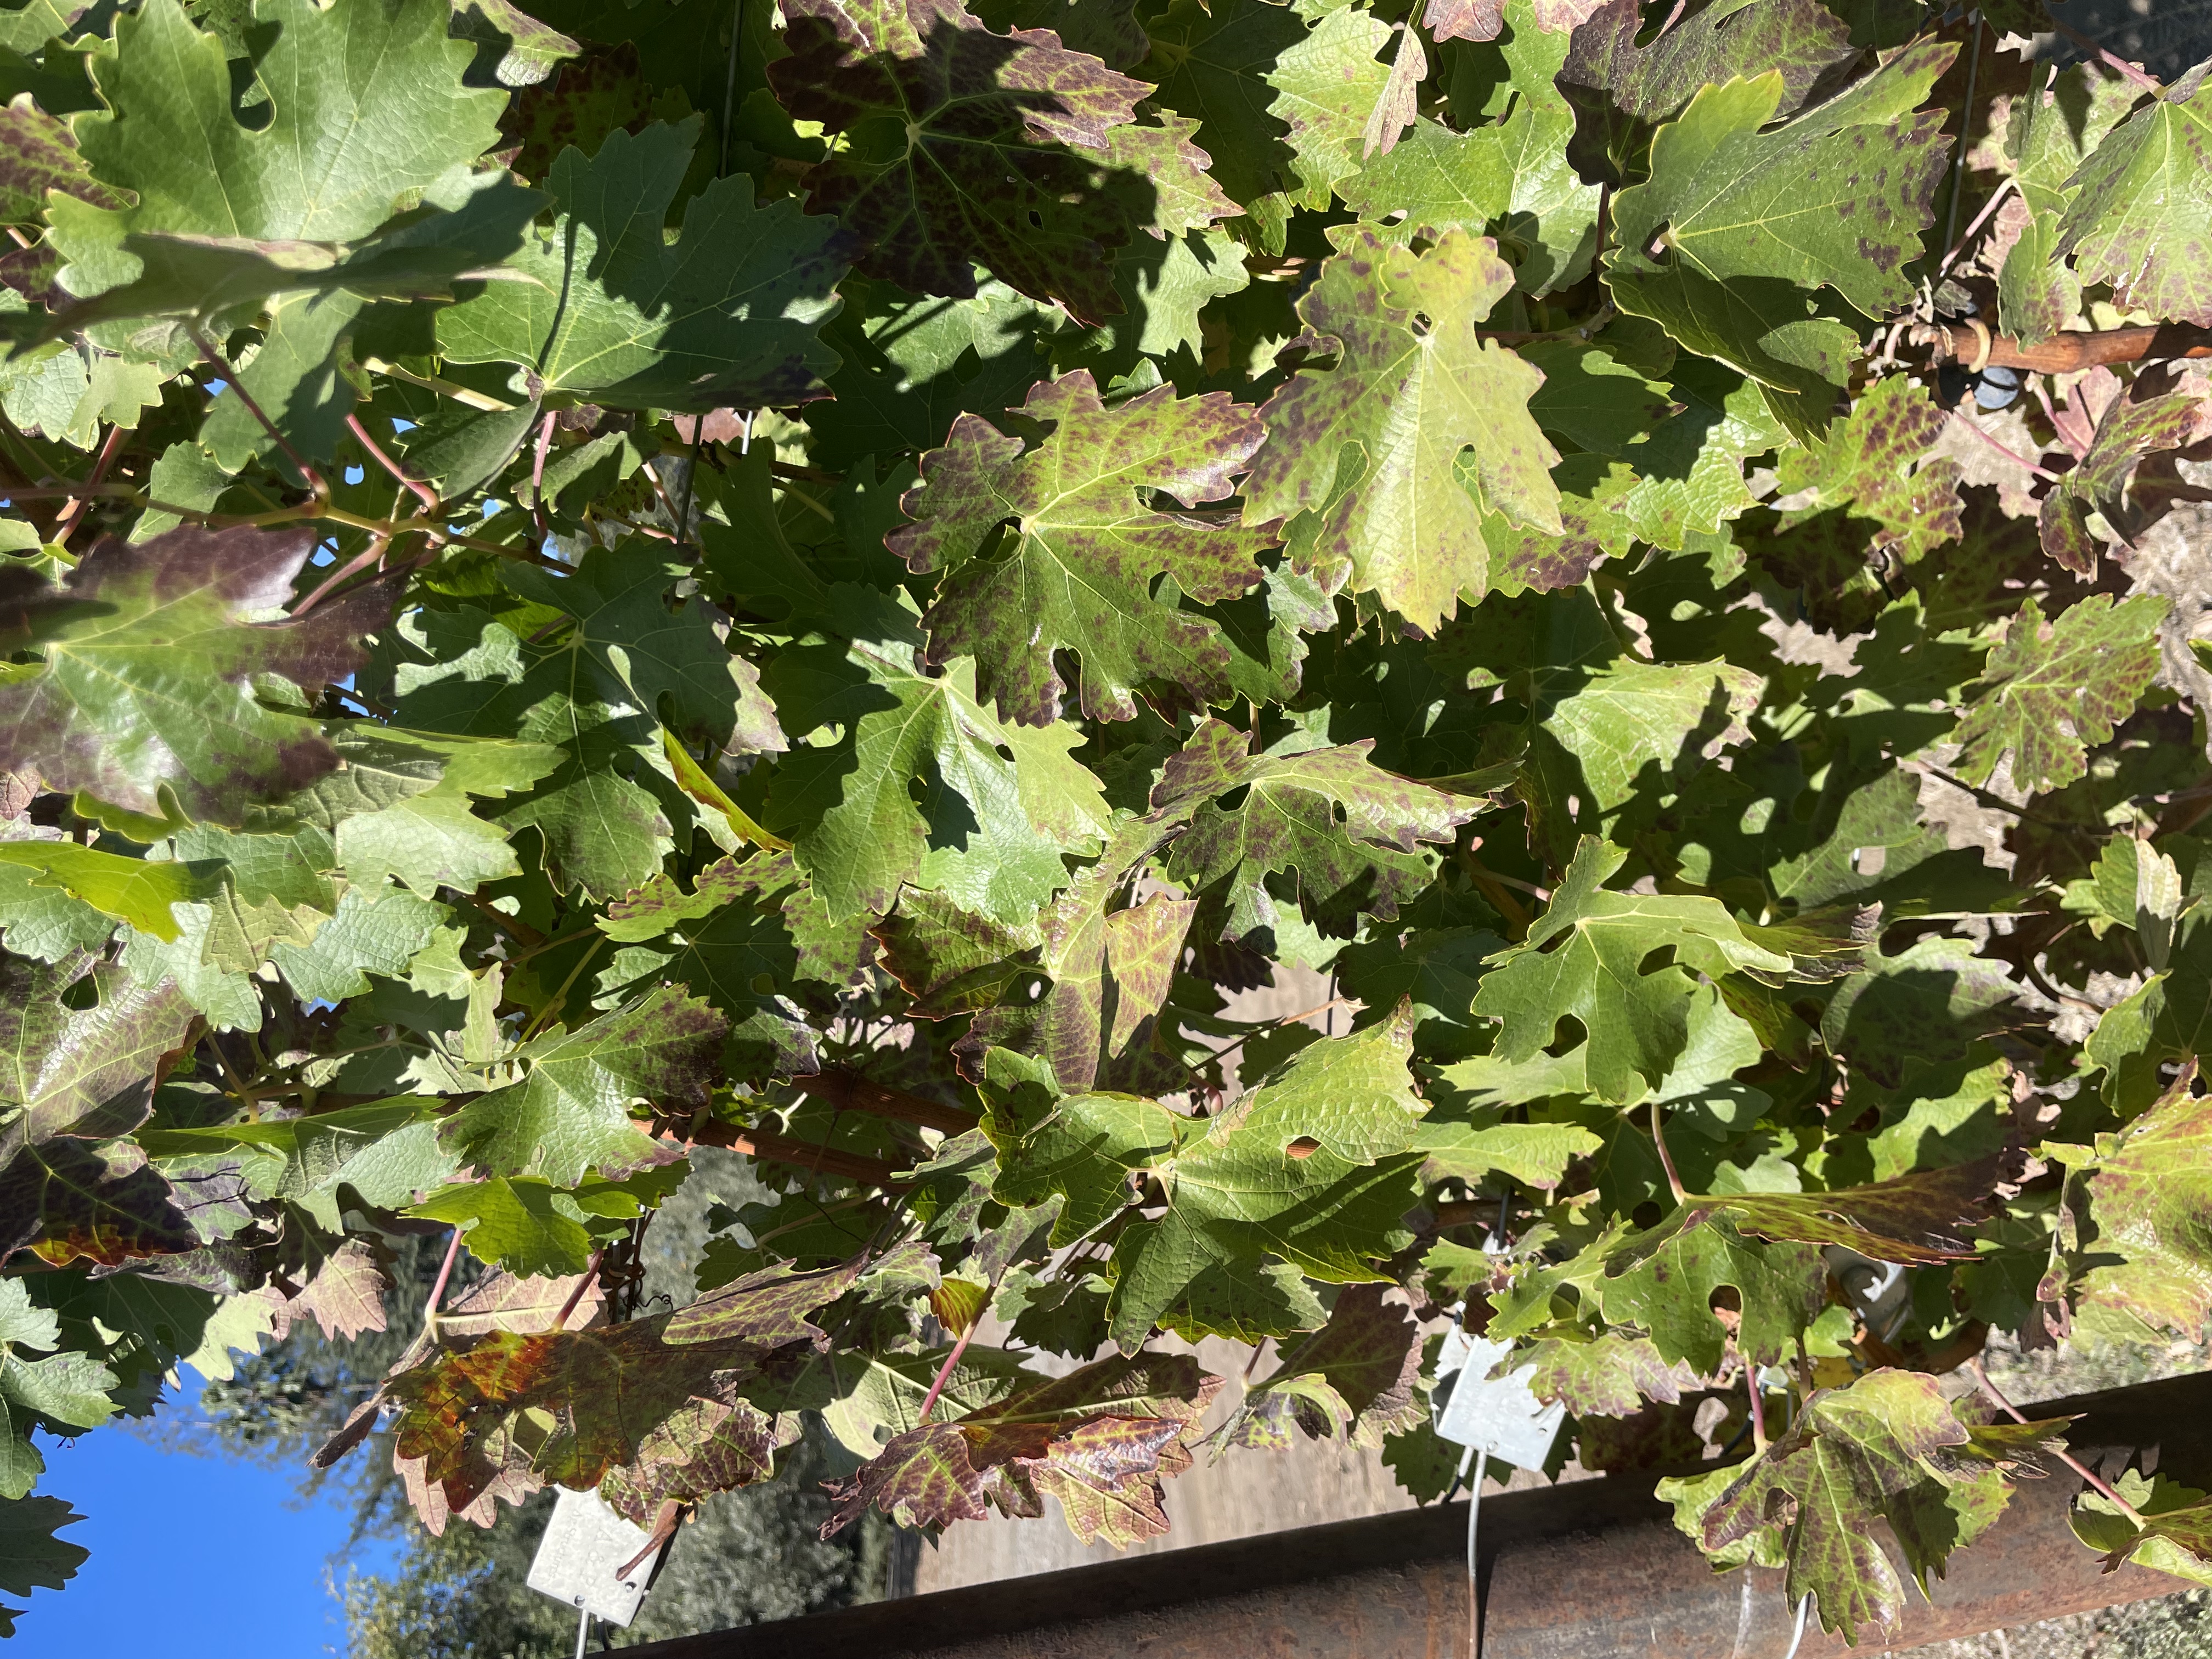
Label: Leafroll 3